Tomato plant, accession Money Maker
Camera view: tilt-top (135 deg); turntable rotation: 240 degrees
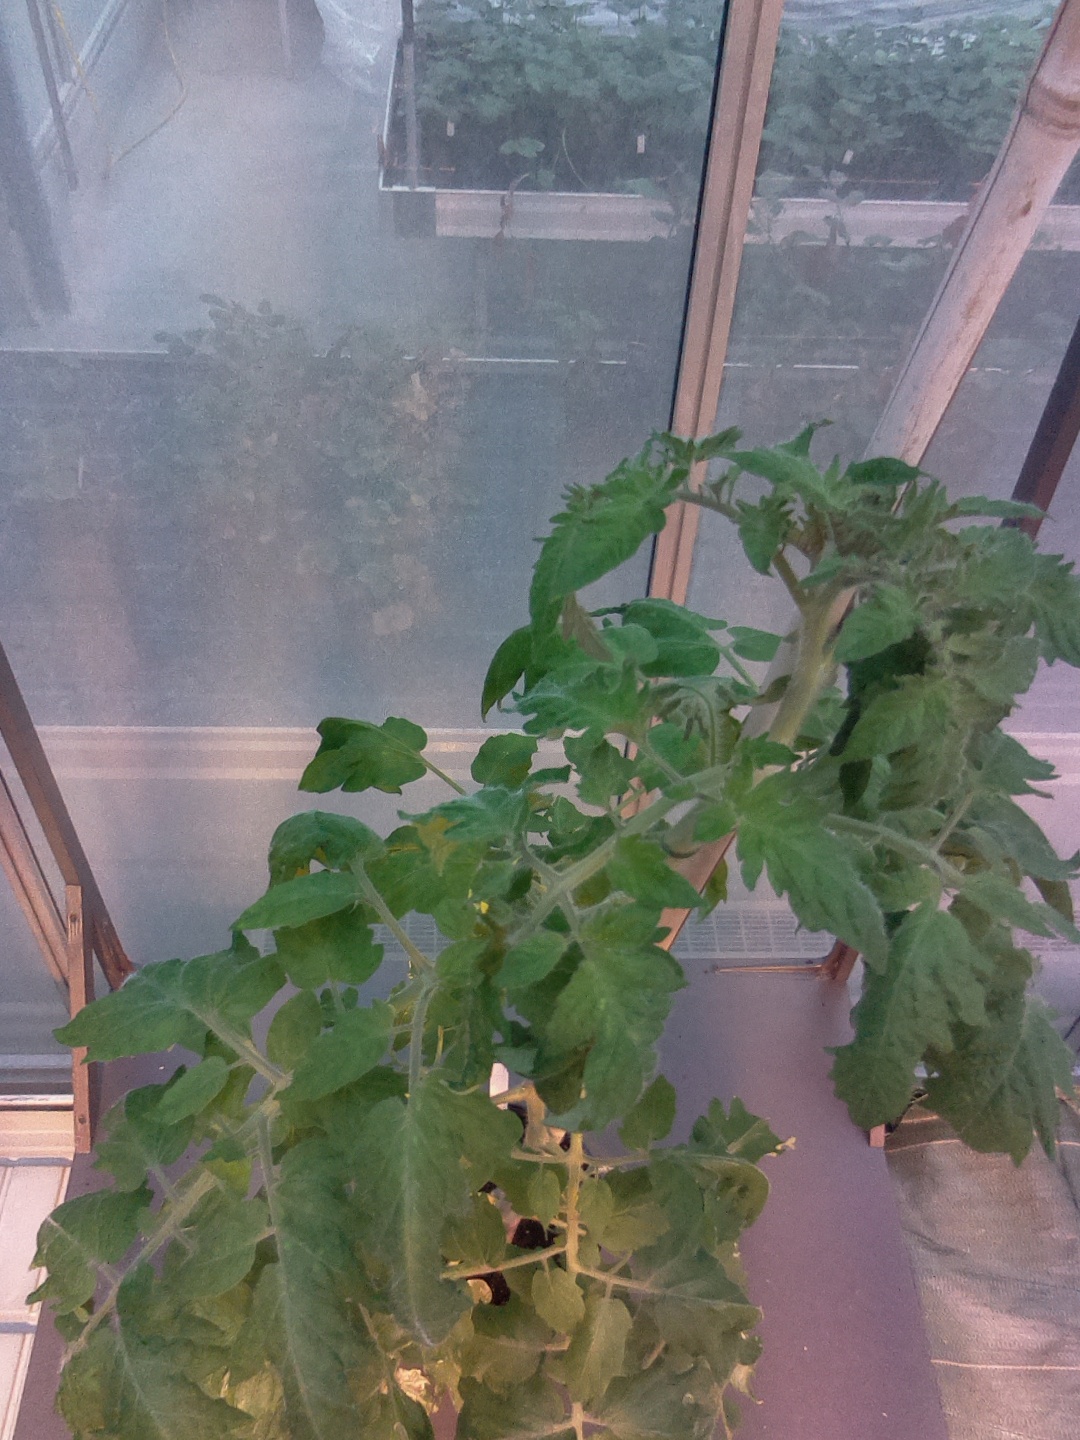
BBCH growth stage 64: 40%-50% of flowers open